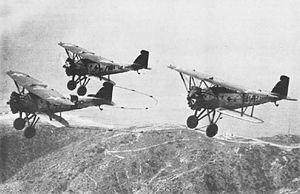
Le Boeing F2B est un avion militaire de l'entre-deux-guerres utilisé comme chasseur bombardier dans la United States Navy de 1928 à 1932. Ce biplan aux envergures inégales, a succédé au Boeing FB et a été suivi par le Boeing F3B. Il est bien connu des fanas de l'aviation grâce aux trois Sea Hawk qui forment une équipe de voltige aérienne célèbre pour sa formation de vol.